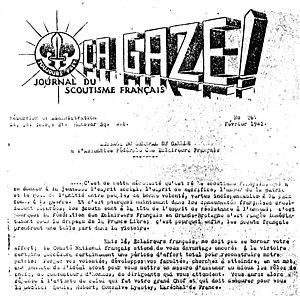
Couverture de Ça gaze, journal des Éclaireurs français en Grande-Bretagne, mouvement scout de la France libre, avec un message de de Gaulle aux EFGB.
Les Éclaireurs français en Grande-Bretagne furent l'organisation scoute interconfessionnelle de la France libre qui existât en Grande-Bretagne entre 1940 et 1943. Ils regroupaient les jeunes dont la famille était ralliée à la France Libre ou des jeunes des clans militaires des unités de la France libre.